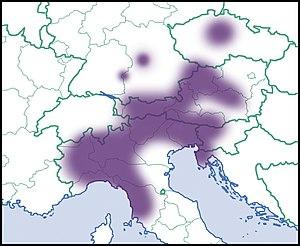
Repartition en Europe, niveau de connaissance de 2012. Description de la source en français Italiano: Distribuzione in Europa, livello di conoscenza del 2012. Descrizione della fonte in italiano Português: Distribuição na Europa, nível de conhecimento de 2012. Descrição da fonte em português Čeština: Distribuce v Evropě, úroveň znalostí v roce 2012 Polski: Dystrybucja w Europie, poziom wiedzy z 2012 roku Русский: Распространение в Европе, уровень знаний в 2012 году